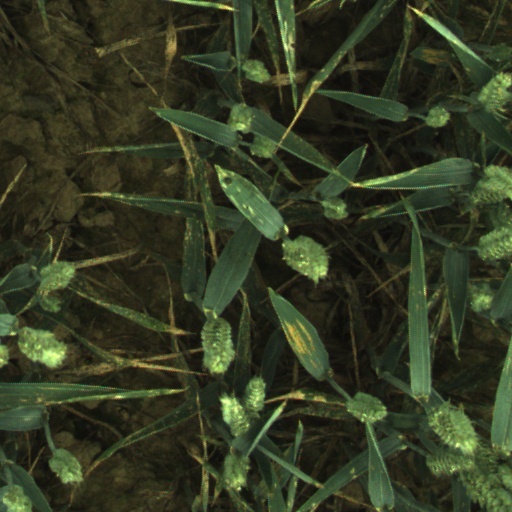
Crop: wheat